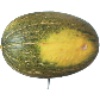
Label: Melon Piel de Sapo 1